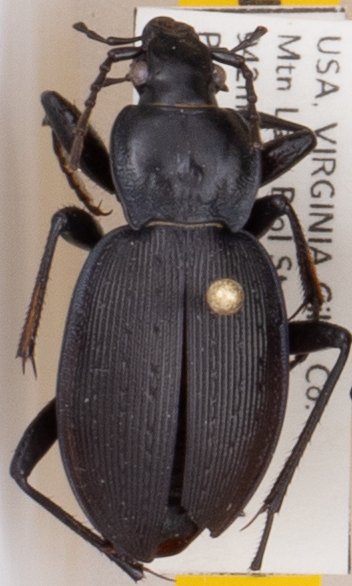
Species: Carabus goryi
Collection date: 2021-05-18
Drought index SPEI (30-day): -1.082
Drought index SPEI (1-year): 1.06
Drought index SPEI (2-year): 1.45